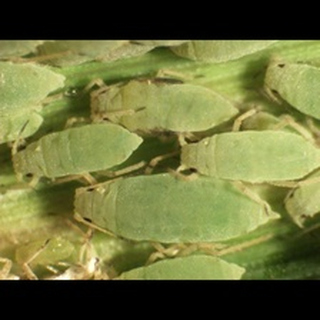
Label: wheat_aphid